Education in Uttar Pradesh

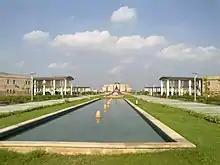
Gautam Buddha University

Allahabad University is a Central University located in Allahabad. Its origins lie in Muir Central College, named after Lt. Governor of North-Western Provinces Sir William Muir in 1876; Muir suggested a Central University at Allahabad, which later evolved into the present institution. At one point it was called the "Oxford of the East", and on 24 June 2005 its Central University status was restored through the University Allahabad Act, 2005 of the Parliament of India. It is the fourth-oldest university in the country.